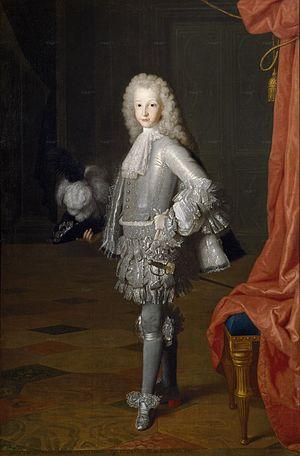
Un peintre de cour est un artiste qui peint pour les membres des familles royales ou des familles de la noblesse, parfois avec un salaire fixe et à une condition d'exclusivité où l'artiste ne doit pas entreprendre d'autres activités. Surtout à la fin du Moyen Âge, ils sont souvent titulaires de la charge de gentilhomme de la Chambre. Outre leur rémunération, ils reçoivent habituellement un titre officiel et souvent une pension à vie, même si les arrangements sont très variables. Pour l'artiste, une nomination à la cour a l'avantage de le libérer des restrictions des guildes de peintre locales, bien qu'au Moyen Âge et à la Renaissance, ils soient aussi souvent amenés à faire des travaux décoratifs dans les palais et à créer des œuvres temporaires pour des divertissements et des expositions de cour. Certains artistes, comme Jan van Eyck ou Diego Velázquez, sont utilisés dans d'autres capacités à la cour en tant que diplomates, fonctionnaires ou administrateurs
Louis Iᵉʳ, né le 25 août 1707 à Madrid et mort le 31 août 1724 dans la même ville, fils aîné de Philippe V d'Espagne et de Marie-Louise-Gabrielle de Savoie, fut roi d'Espagne du 15 janvier au 31 août 1724.
Le titre de prince ou princesse des Asturies est traditionnellement utilisé par l'héritier des trônes de Castille puis d'Espagne. Un décret royal du 21 janvier 1977 et la Constitution de 1978 lui ont donné un caractère officiel. L'actuelle princesse des Asturies est la princesse Leonor, fille aînée du roi Felipe VI et de la reine Letizia.